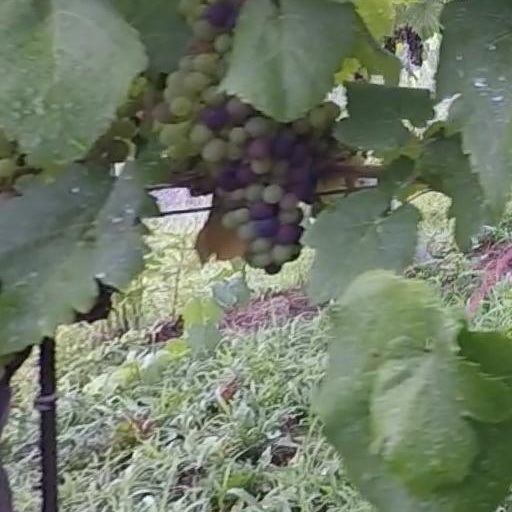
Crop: grape